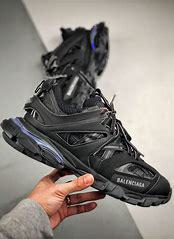
Brand: Balenciaga
Model: Track